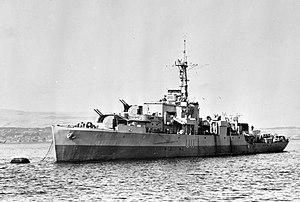
Le HMS Lark est un sloop britannique, de la classe Black Swan modifiée, qui participa aux opérations navales contre la Kriegsmarine pendant la seconde Guerre mondiale.